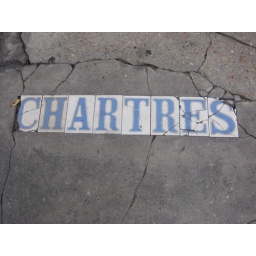
street names in the sidewalk